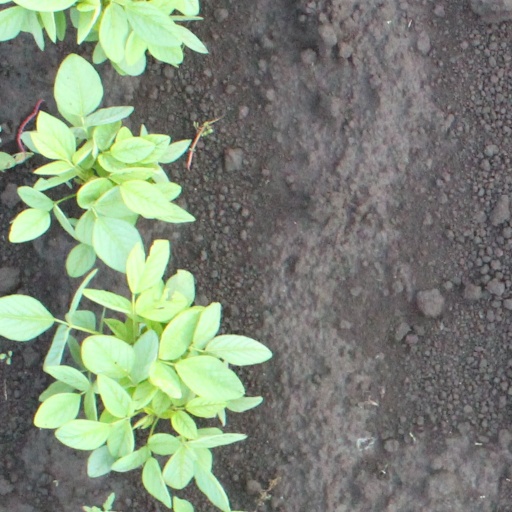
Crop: soybean